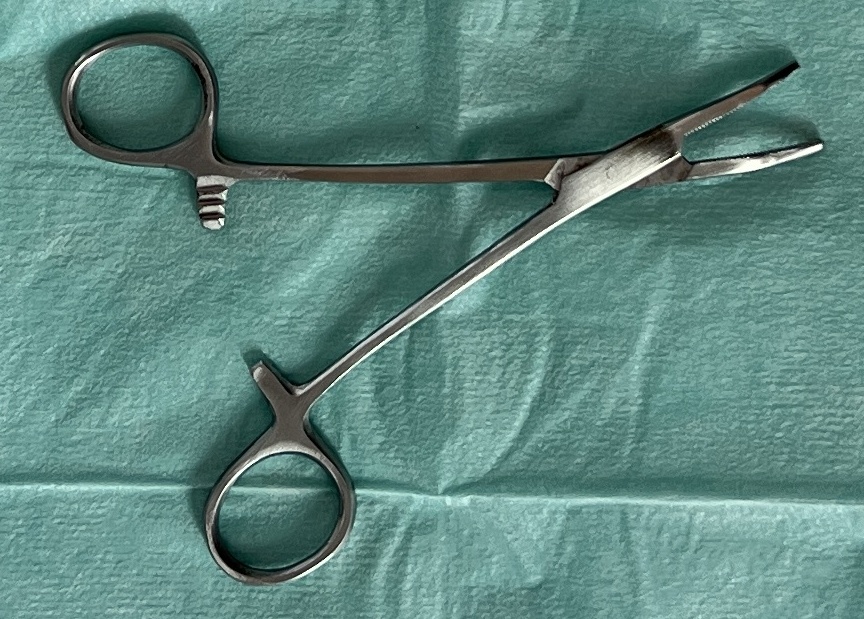
Hinged instrument state: open